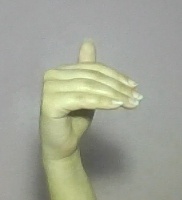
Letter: khaa